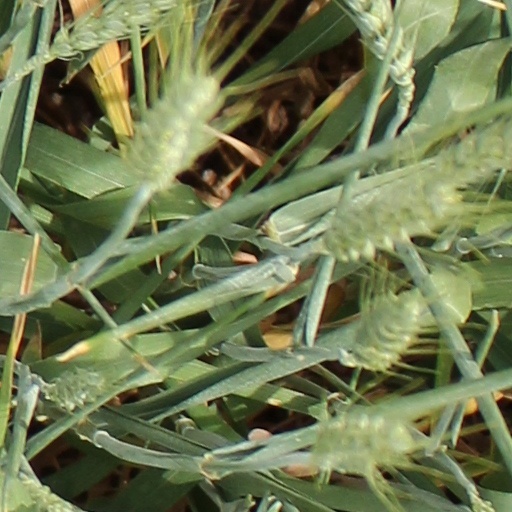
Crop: wheat